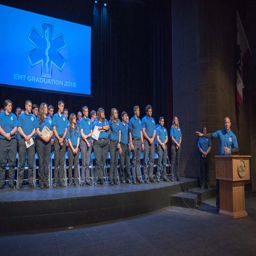
students and faculty at the graduation ceremony